Briar Creek Reservoir

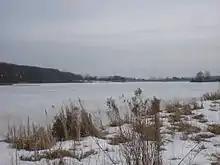
The Briar Creek Reservoir in late winter

The Briar Creek Reservoir is located in East Branch Briar Creek. It is situated in the southeastern part of the creek's watershed. The lake's elevation is slightly under above sea level. The Briar Creek Reservoir is in the United States Geological Survey quadrangle of Mifflinville. It is located to the west of Berwick, on the Berwick-Evansville Road in southwestern Briar Creek Township.